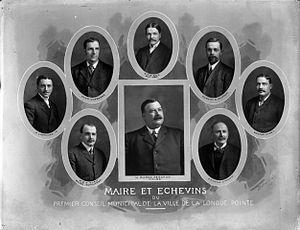
Premier conseil municipal de la ville de la Longue Pointe, Québec (1910) Y figurent
Les municipalités locales sont des entités administratives assurant la gestion territoriale des collectivités publiques qui sont établies en un lieu déterminé et qui y jouissent d'un pouvoir de juridiction et réglementation dévolu par le gouvernement du Québec. En date d'avril 2020, 1 108 municipalités locales sont constituées sur le territoire québécois. Toute partie du territoire québécois qui n'est pas celui d'une municipalité locale est un territoire non organisé ou une réserve indienne.